Tempel 1

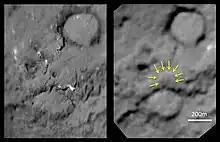
Before and after comparison images from "Deep Impact" and "Stardust", showing the crater formed by "Deep Impact" on the right hand image.

In part, because the crater formed during the "Deep Impact" collision could not be imaged during the initial flyby, on 3 July 2007, NASA approved the New Exploration of Tempel 1 (or NExT) mission. The low-cost mission utilized the already existing "Stardust" spacecraft, which had studied Comet Wild 2 in 2004. "Stardust" was placed into a new orbit so that it approached Tempel 1. It passed at a distance of approximately on February 15, 2011, 04:42 UTC. This was the first time that a comet was visited twice.